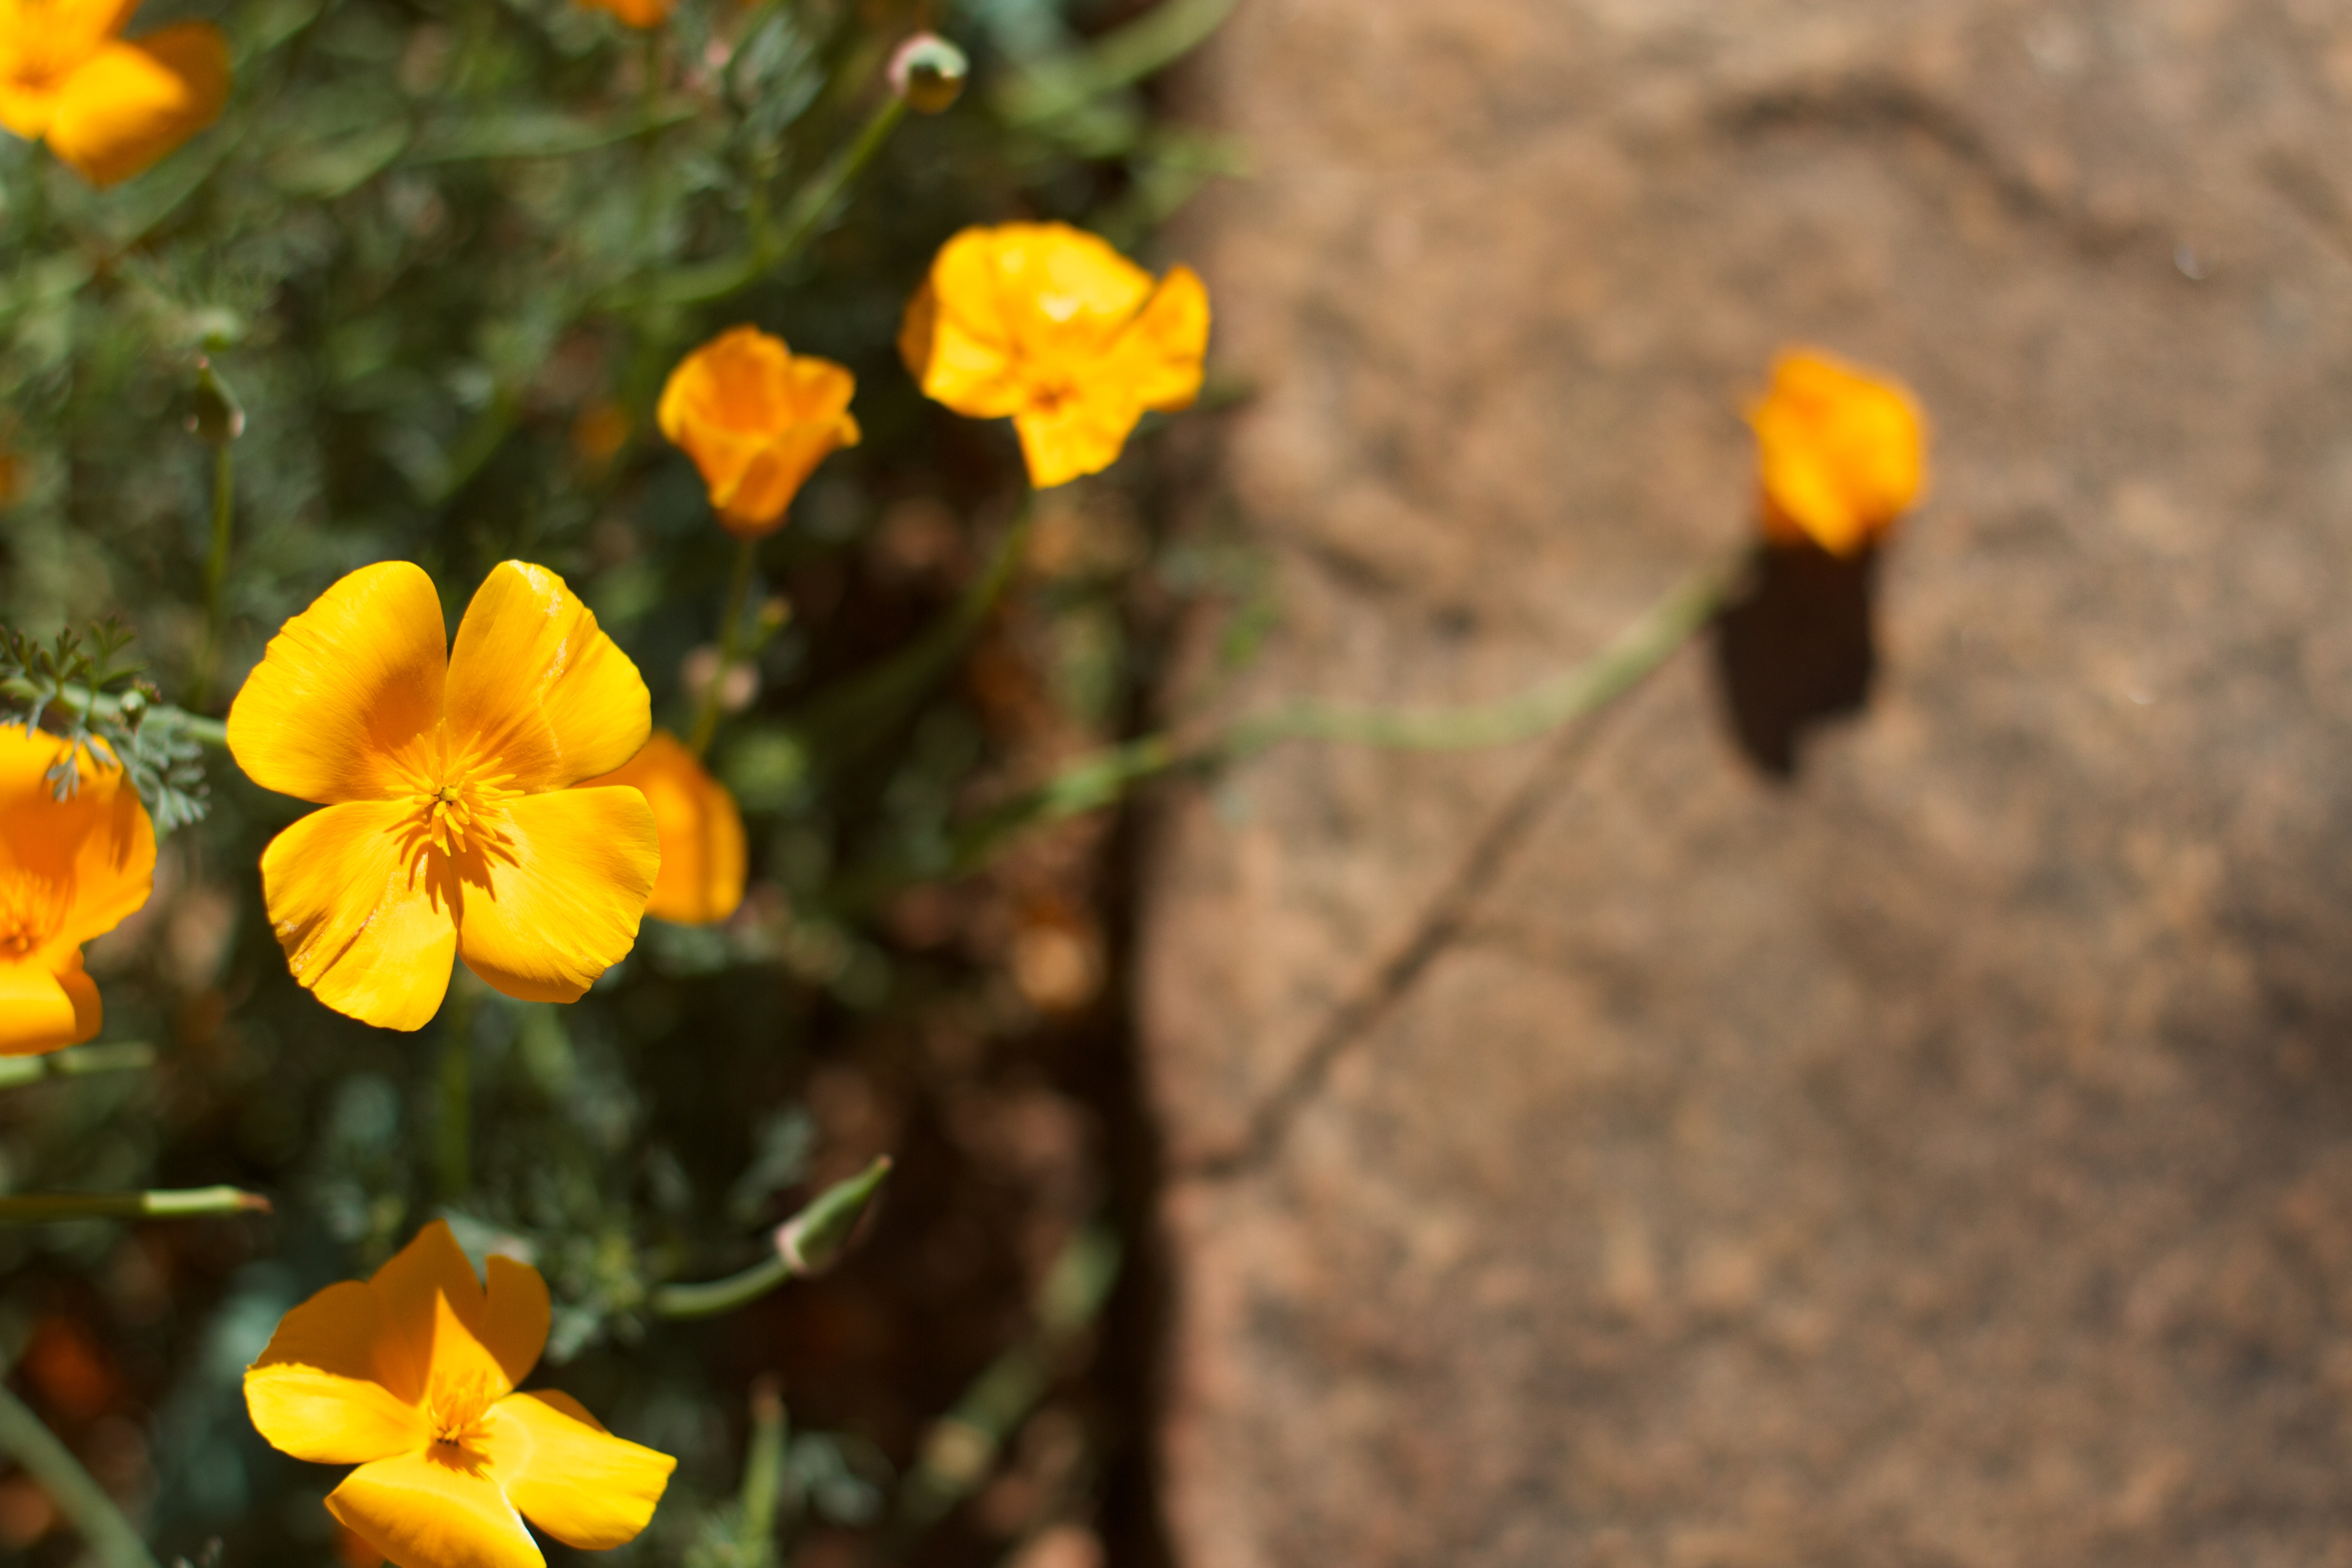
nature, plant, flower, petal, botany, yellow, flora, wildflower, poppy, macro photography, flowering plant, annual plant, land plant